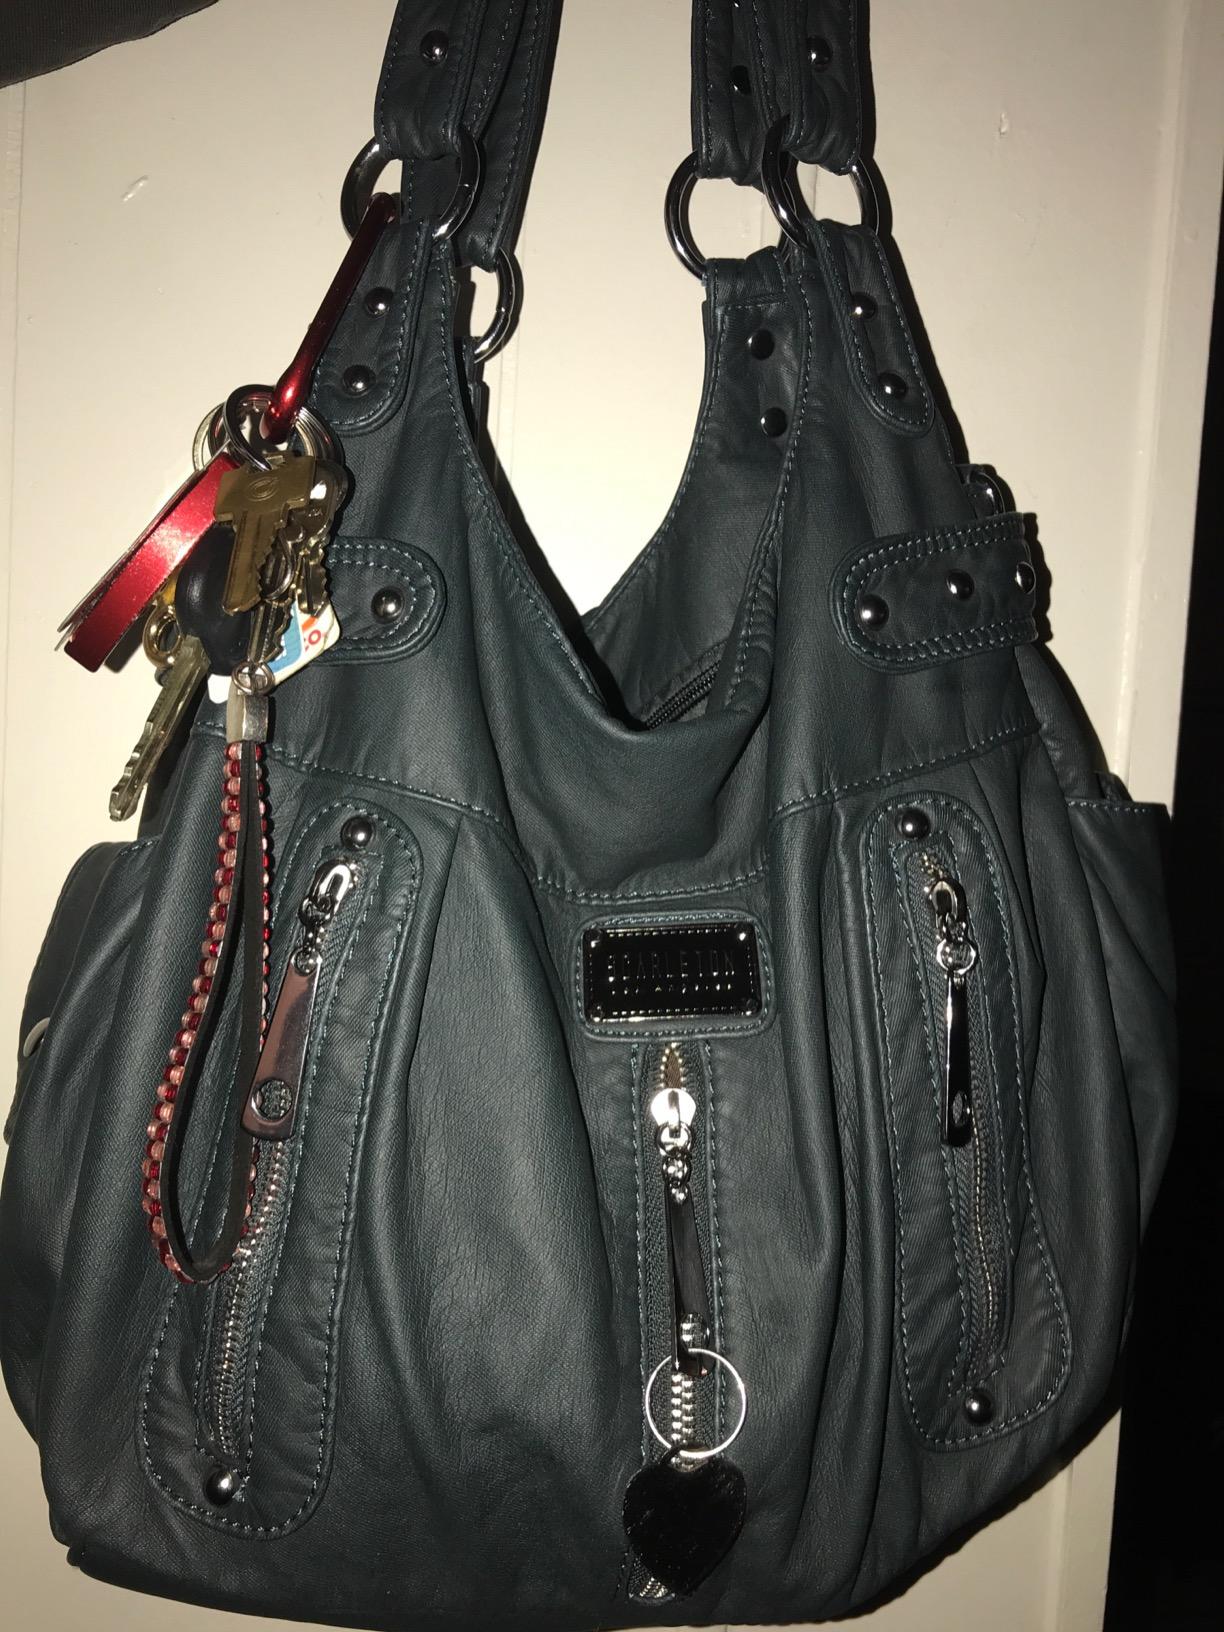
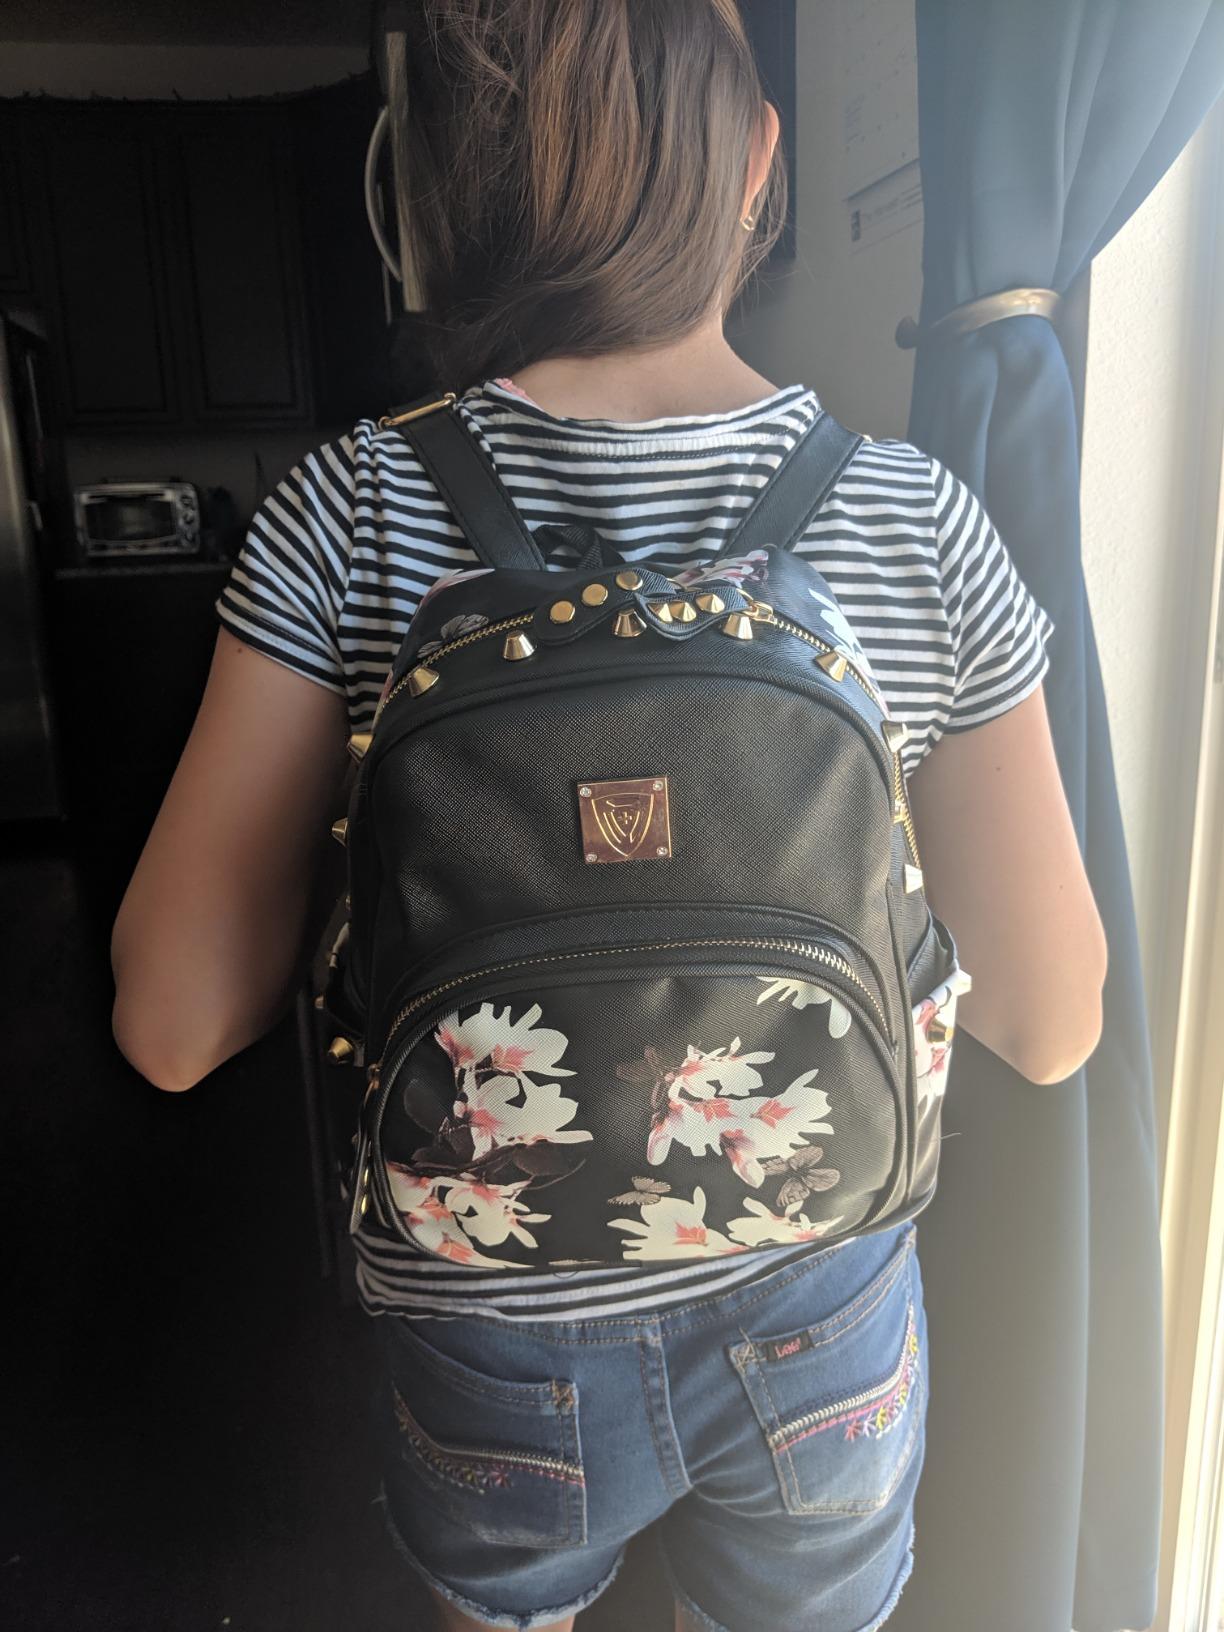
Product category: accessories_handbag
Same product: no